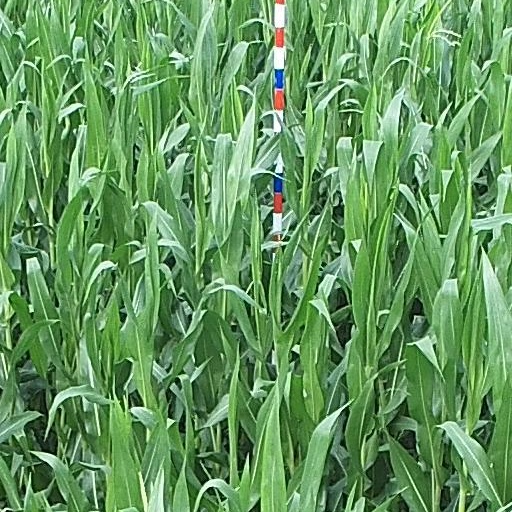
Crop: maize; corn